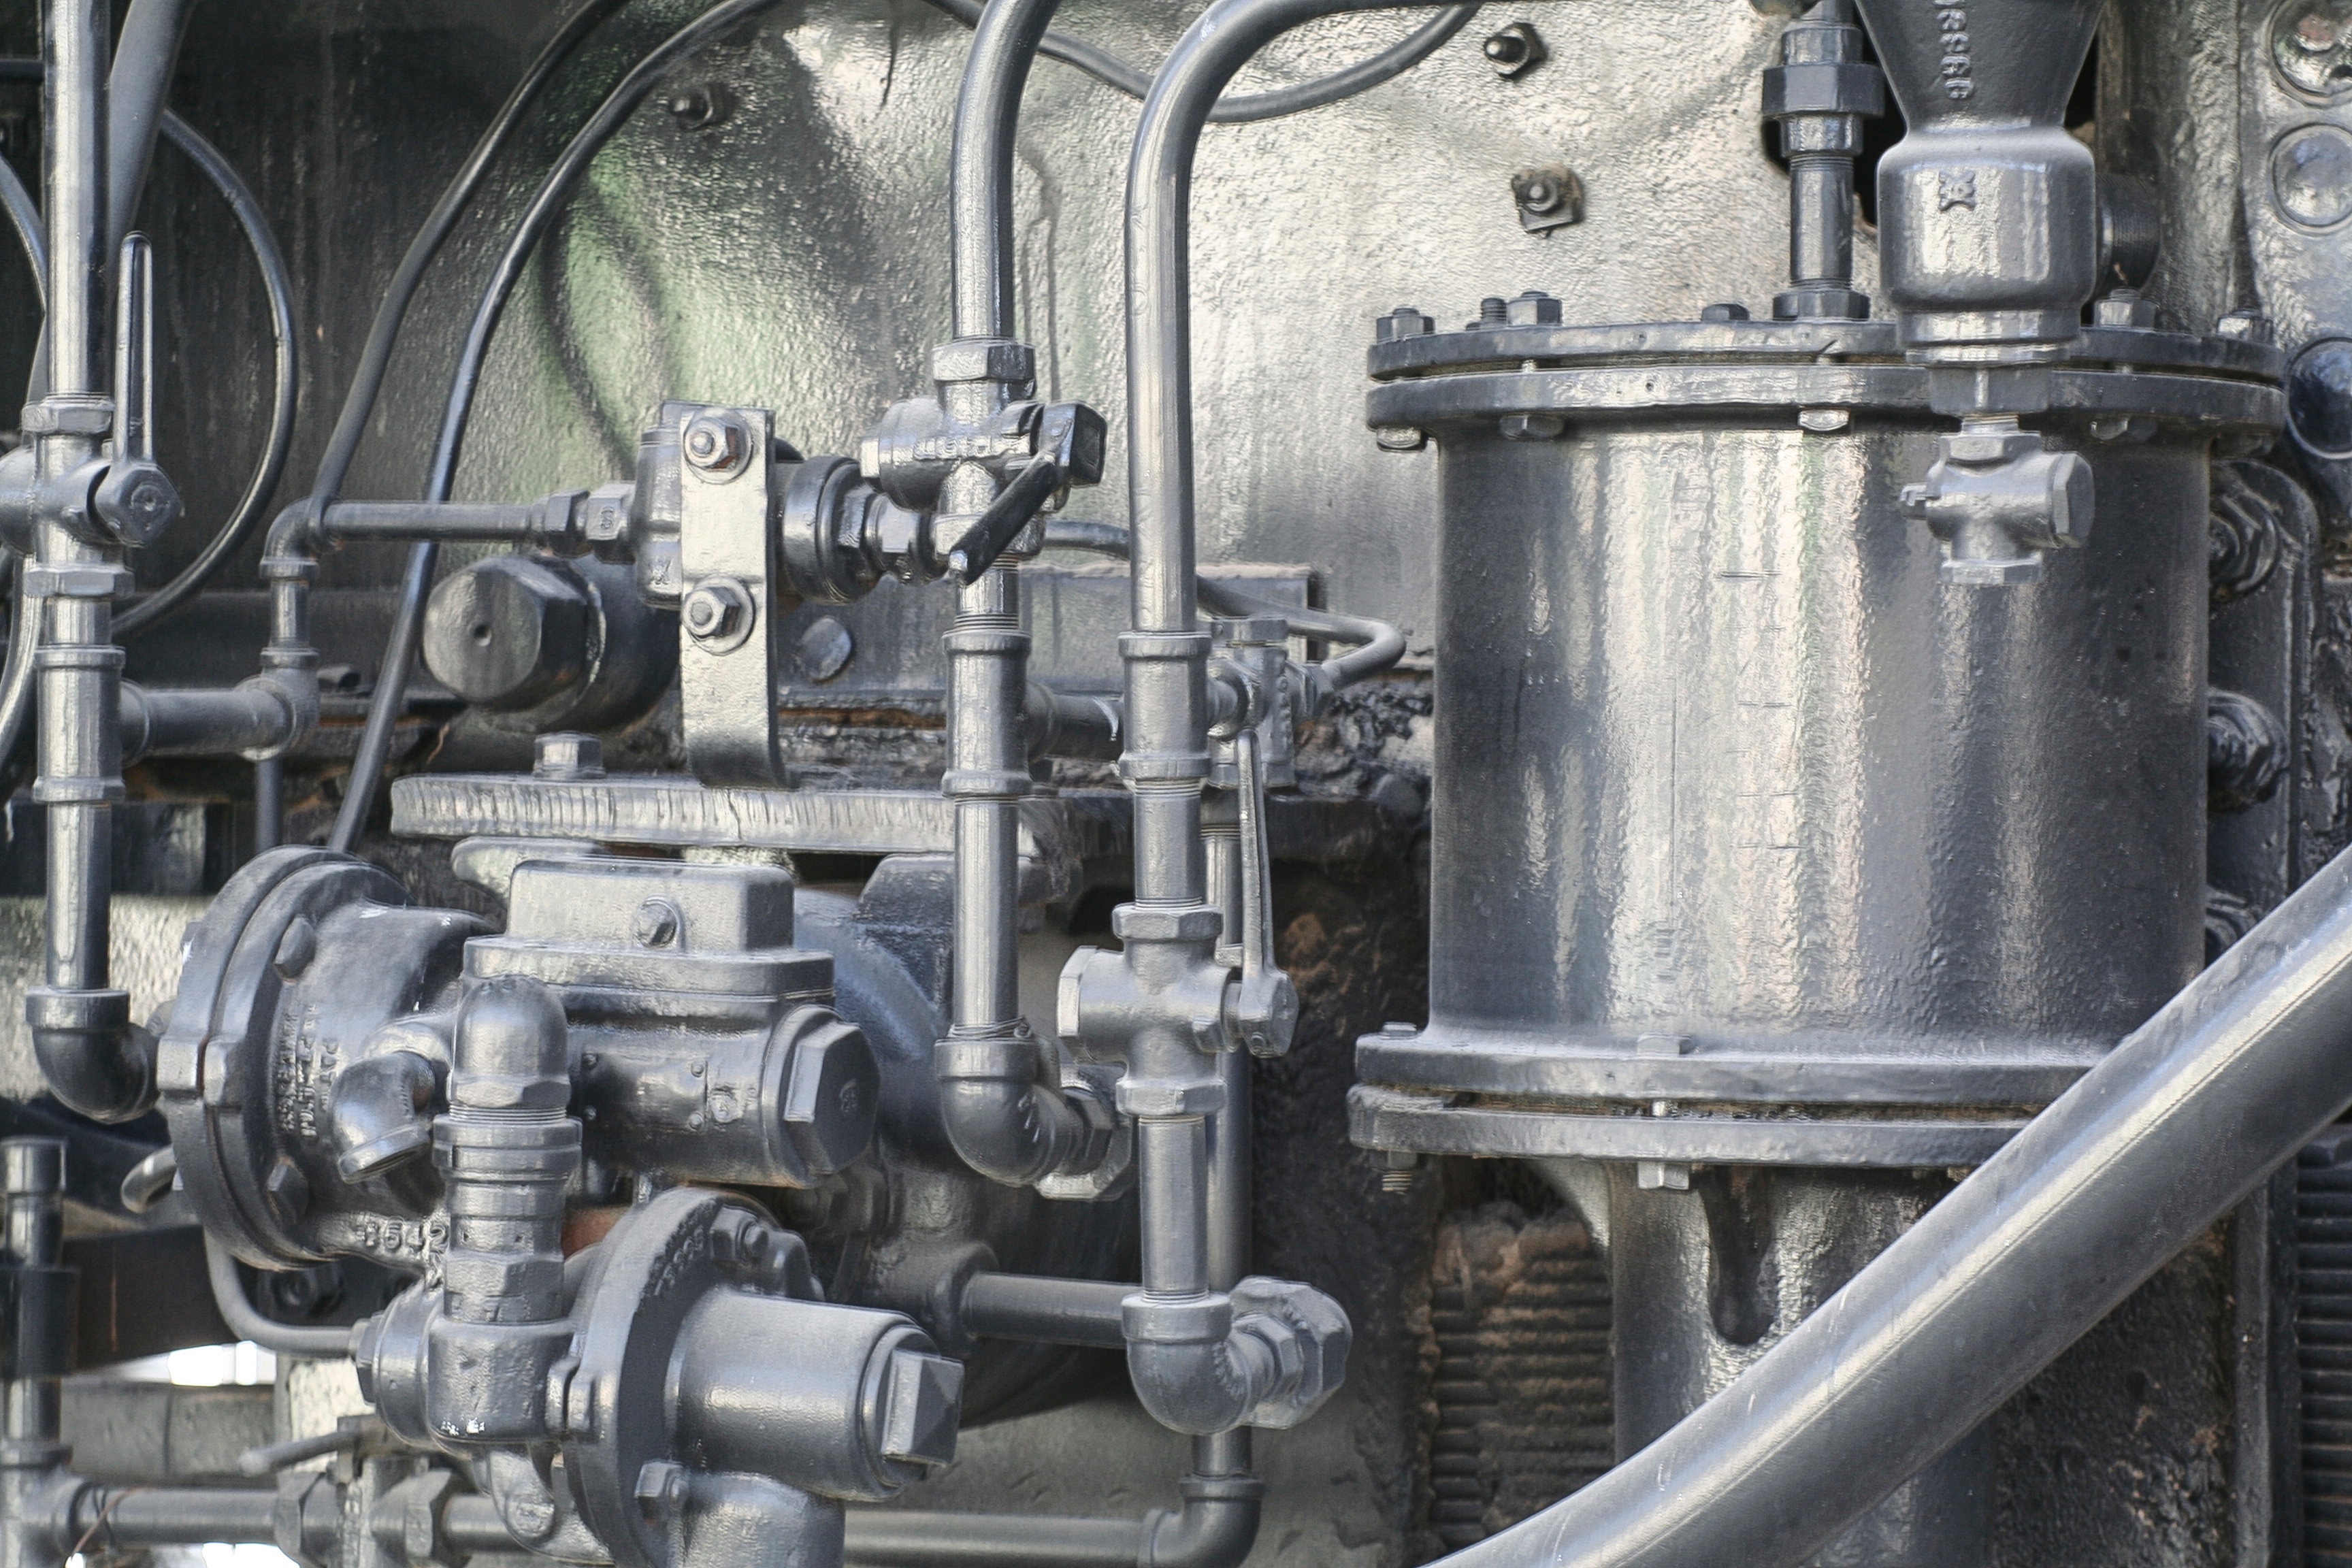
car, wheel, vehicle, engine, auto part, automobile make, automotive exterior, aircraft engine, automotive engine part